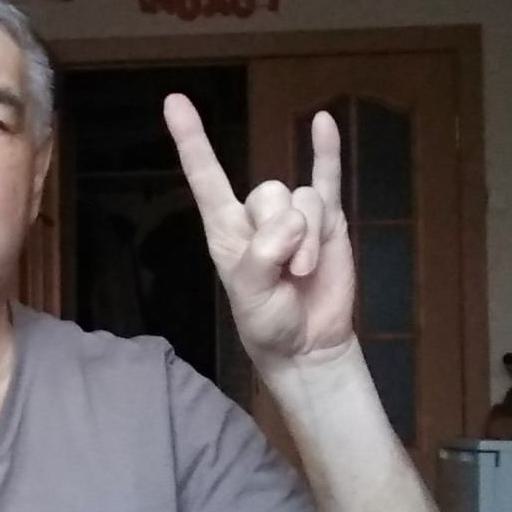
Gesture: rock